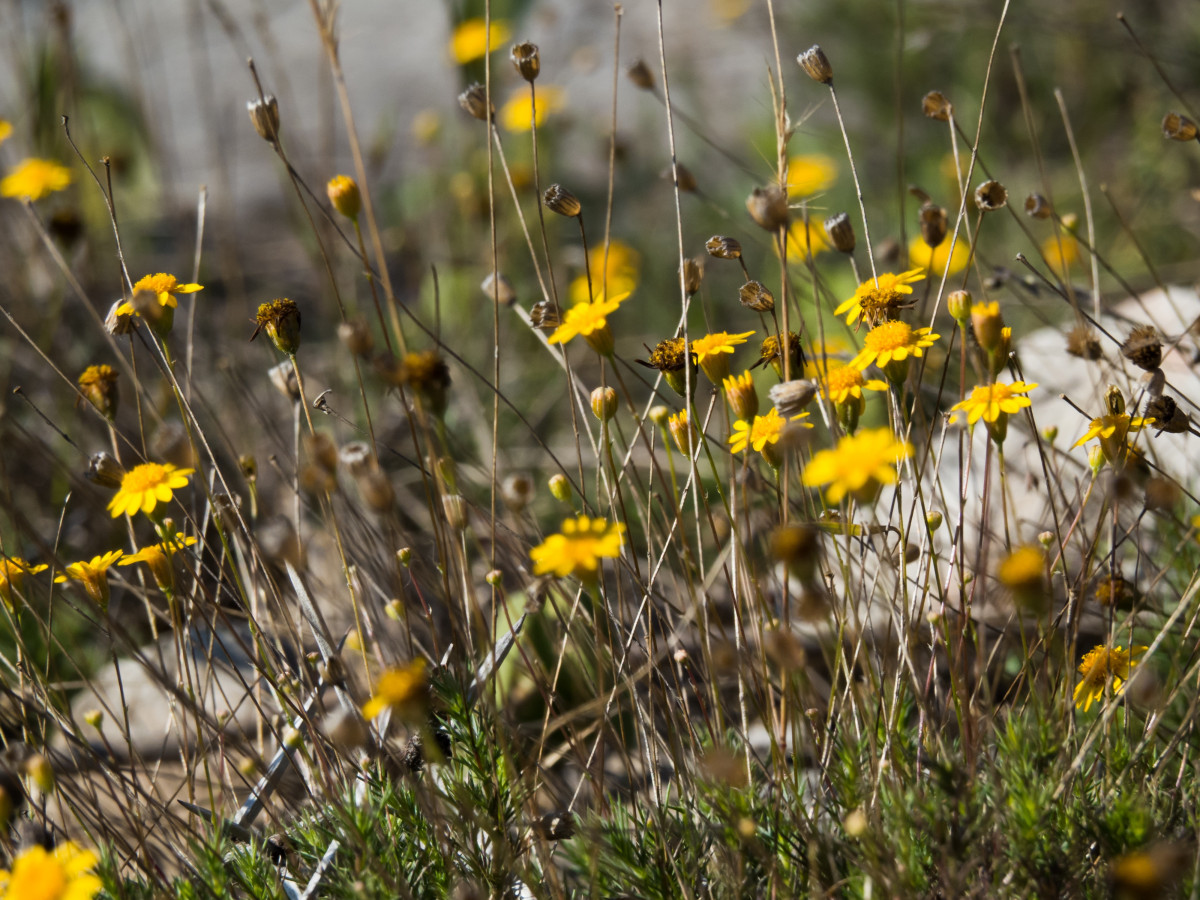
Tags: grass, meadow, prairie, leaf, flower, wildlife, autumn, yellow, flora, fauna, wildflower, habitat, flowering plant, daisy family